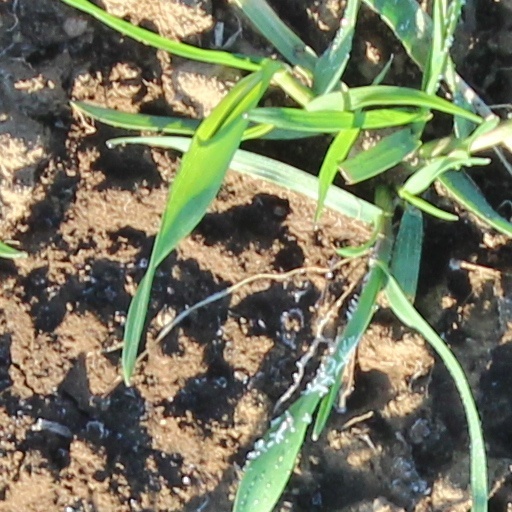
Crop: wheat